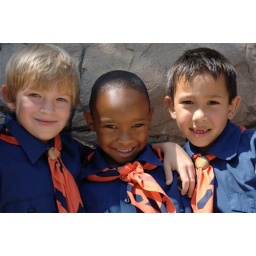
Three boys of diverse ethnic background in cub scout uniforms